Vista (Hong Kong)

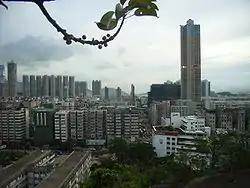
The view of VISTA (the highest building in the photo)

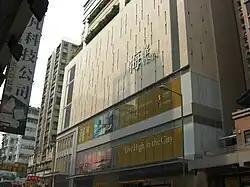
VISTA

VISTA is a private housing estate in Fuk Wa Street, Sham Shui Po, Kowloon, Hong Kong, near Sham Shui Po station. Being one of the tallest buildings in Sham Shui Po area, it consists of one residential building with a total of 173 units. It was jointly developed by Sino Land and Urban Renewal Authority in 2009.